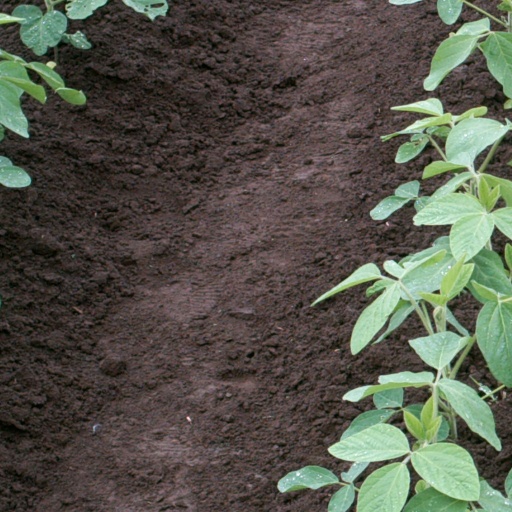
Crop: soybean